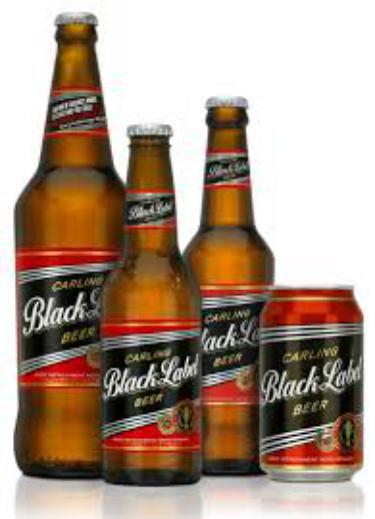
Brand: Carling Black Label
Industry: Food